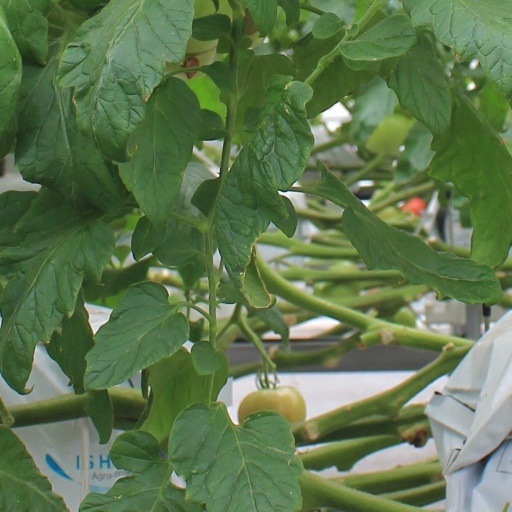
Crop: tomato